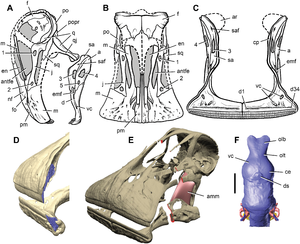
Nigersaurus est un genre éteint de dinosaures sauropodes diplodocoïdes, rattaché à la famille des rebbachisauridés. Il a vécu durant le Crétacé inférieur, de 118 à 110 millions d'années environ, pendant l'Albien et l'Aptien, dans ce qui est maintenant le Niger.